Kenny Irwin Jr.

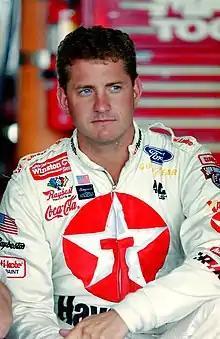
Irwin in 1998

Kenneth Dale Irwin Jr. (August 5, 1969 – July 7, 2000) was an American stock car racing driver. He had driven in all three NASCAR national touring series, and had two total victories, both in the Craftsman Truck Series. Before that, he raced in the United States Auto Club against Tony Stewart, who was one of his fiercest rivals. He died as a result of injuries suffered in a crash during a practice session at New Hampshire Motor Speedway.